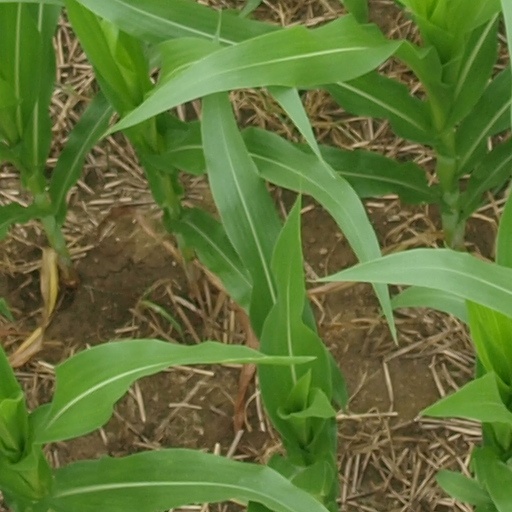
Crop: maize; corn